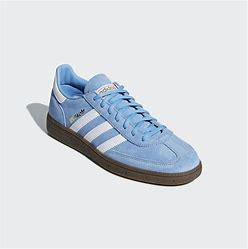
Brand: Adidas
Model: Handball Spezial